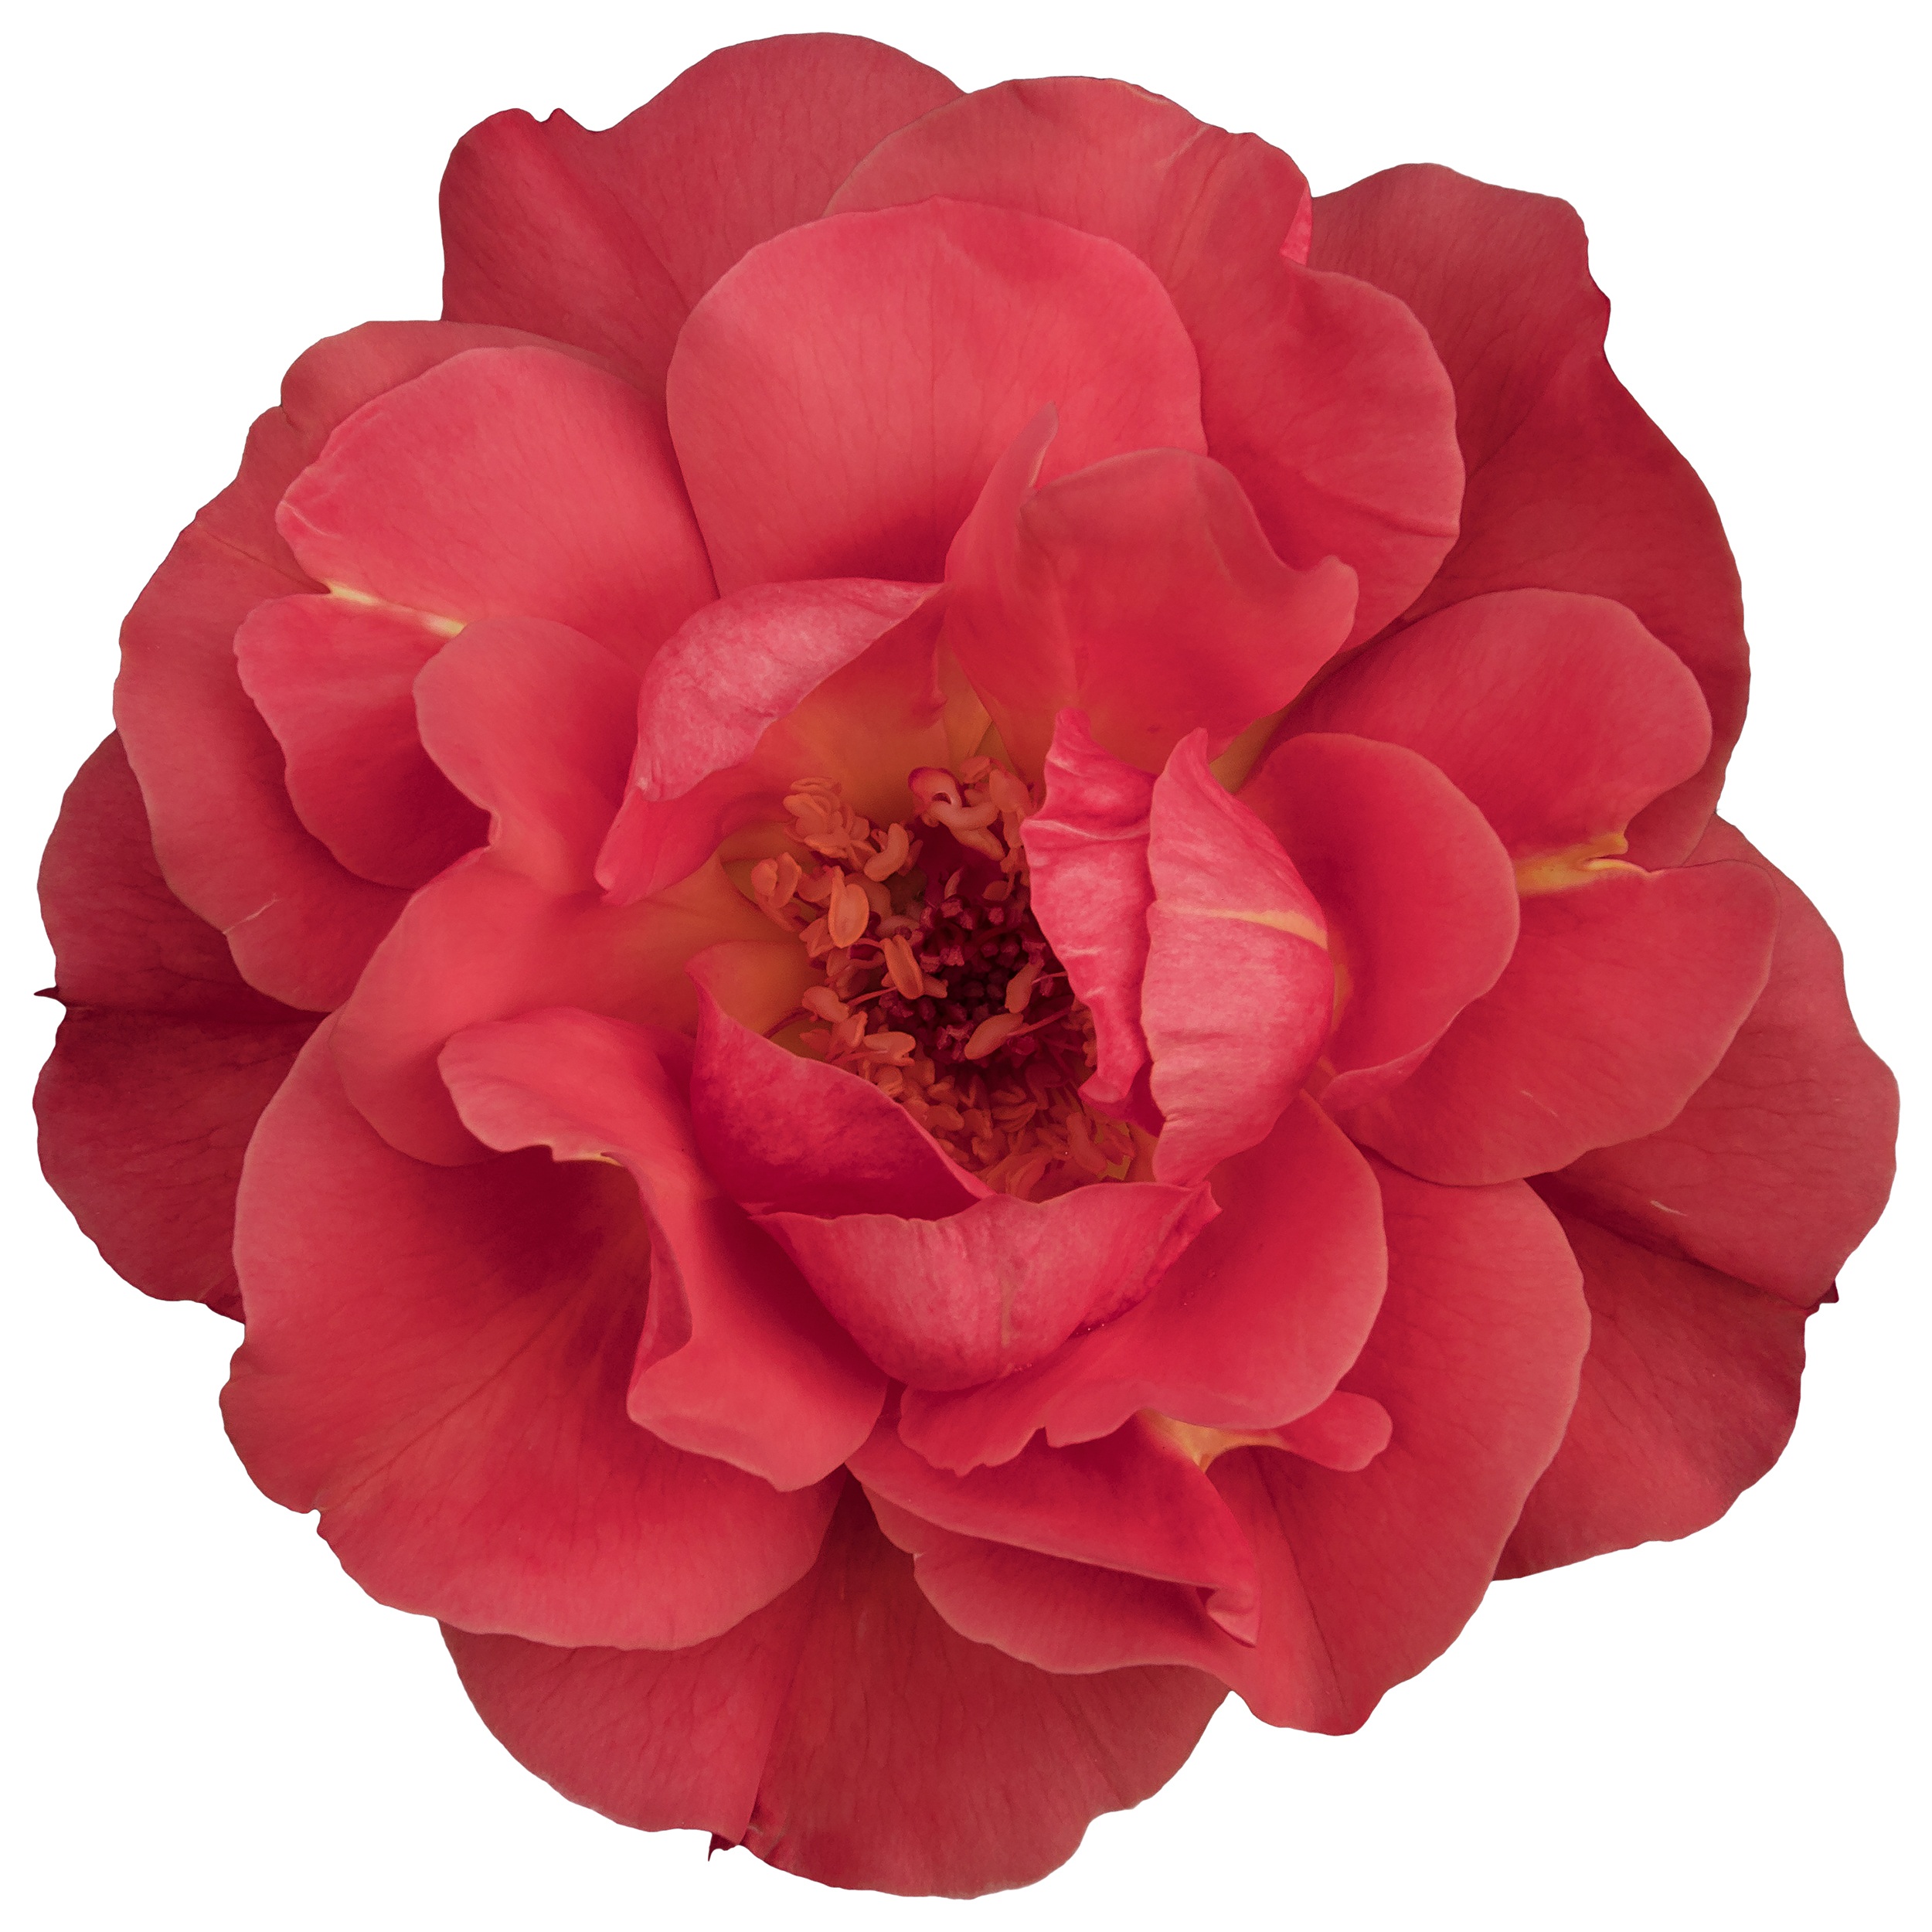
nature, blossom, plant, flower, petal, bloom, color, macro, natural, botany, blooming, colorful, garden, pink, close, botanical, cutout, transparent, sunny, gardening, bright, vibrant, peony, floribunda, pink flowers, flowering plant, garden roses, cut flowers, land plant